Belgrade

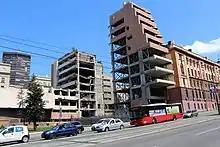
General Staff Building damaged in the 1999 NATO bombing

On 18 April 1867, the Ottoman government ordered the Ottoman garrison, which had been since 1826 the last representation of Ottoman suzerainty in Serbia, withdrawn from Kalemegdan. The forlorn Porte's only stipulation was that the Ottoman flag continue to fly over the fortress alongside the Serbian one. Serbia's "de facto" independence dates from this event. In the following years, urban planner Emilijan Josimović had a significant influence on Belgrade. He conceptualised a regulation plan for the city in 1867, in which he proposed the replacement of the town's crooked streets with a grid plan. Of great importance also was the construction of independent Serbian political and cultural institutions, as well as the city's now-plentiful parks. Pointing to Josimović's work, Serbian scholars have noted an important break with Ottoman traditions. At the time of independence, Belgrade had a mainly Ottoman look, and Josimović stated